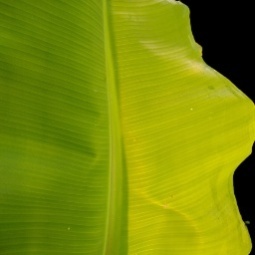
Label: Sulphur